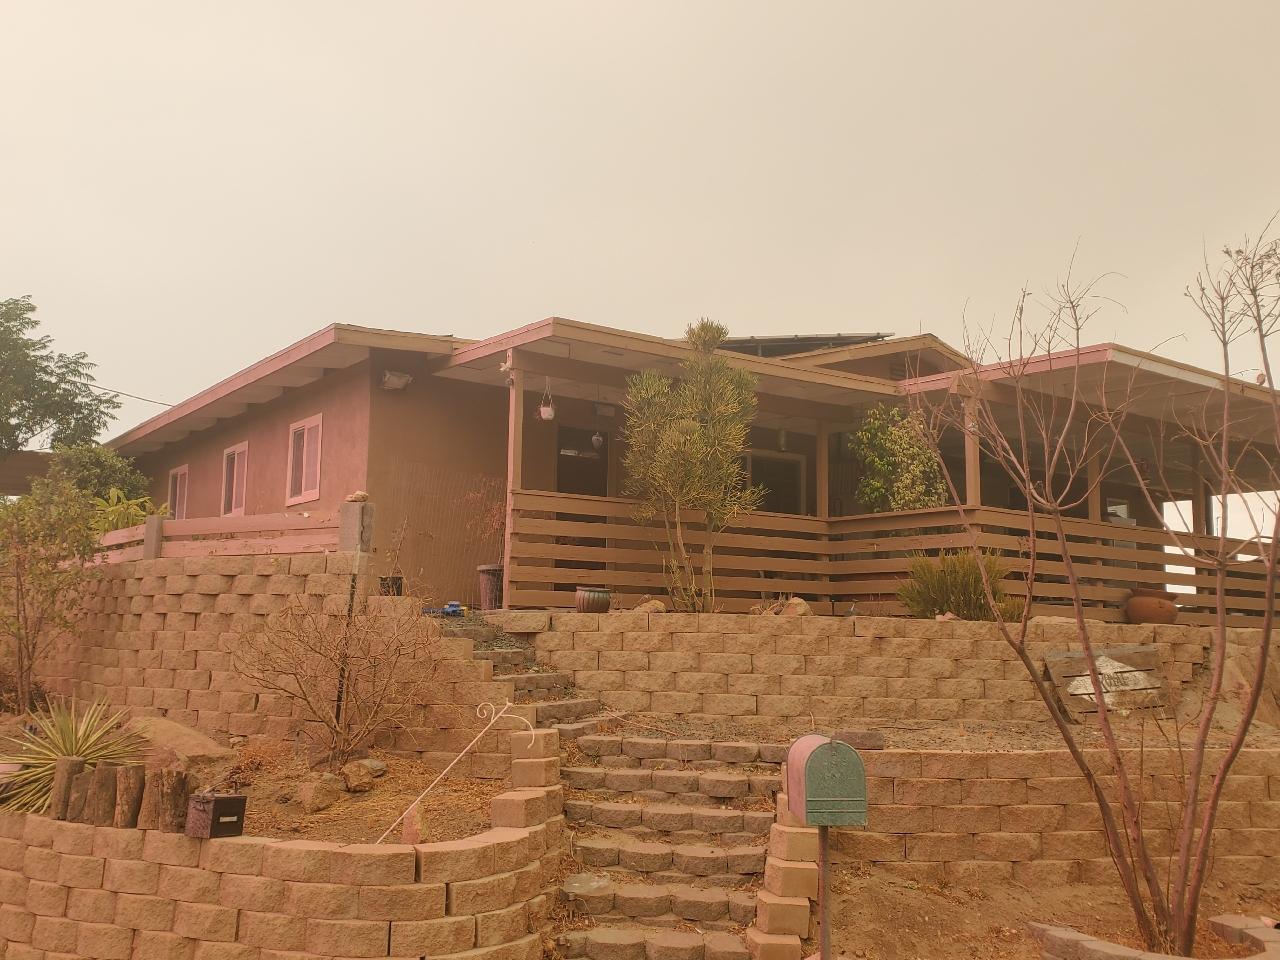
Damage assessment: no_damage